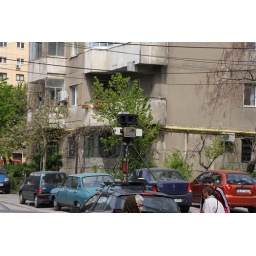
google street view car spotted in Bucharest, Romania